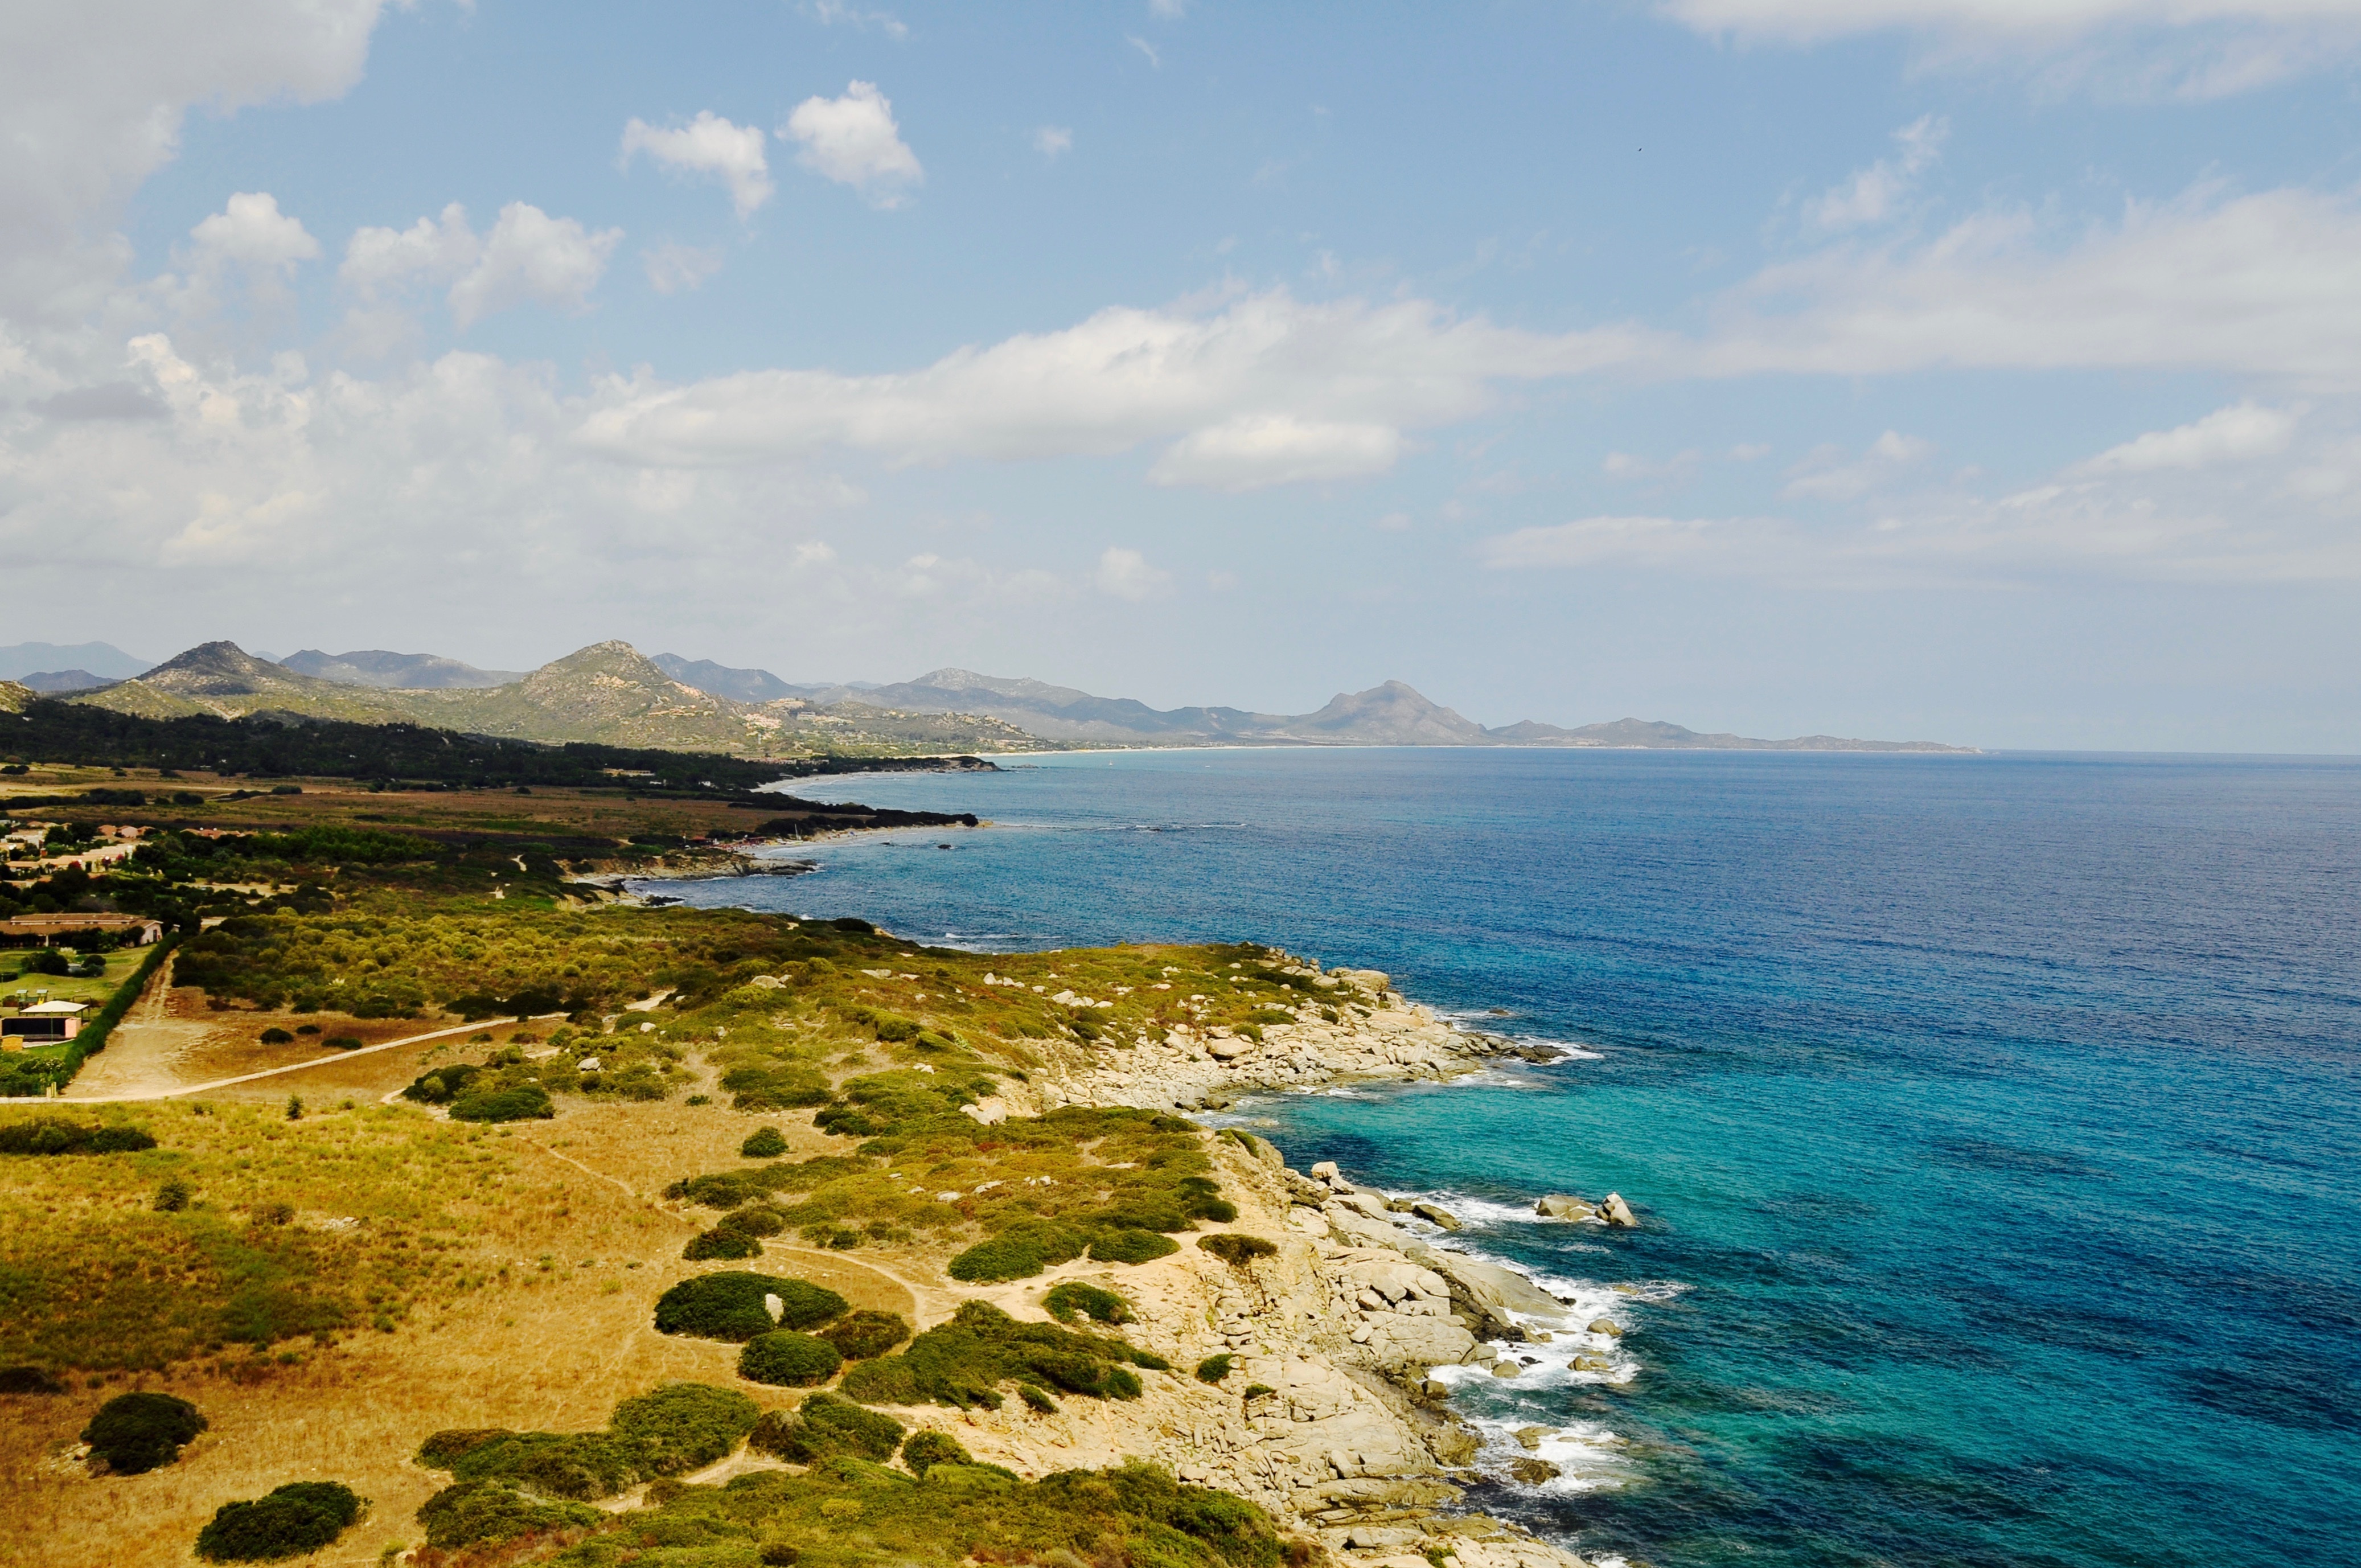
beach, sea, coast, water, rock, ocean, horizon, shore, vacation, cliff, cove, mediterranean, holiday, bay, island, italy, terrain, body of water, mountains, archipelago, cape, islet, sardinia, landform, geographical feature